German Masters

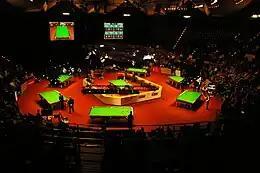
View of the setup during the 2014 event.

The 1997 event was held in Bingen am Rhein using the same format as in 1996. The final qualifying round was held in Hereford in September. John Higgins met John Parrott in the final, Higgins led 5–3 lead after the first session and then won the first three frames in the evening session to lead 8–3. Parrott won frame 12 but Higgins finished the match with a break of 105 in the next frame, winning the first prize of £50,000. In 1998 the event was again held at Bingen am Rhein but became an invitation event with 12 players competing. The name of the tournament was changed to German Masters. The winner received £25,000 with all 12 players guaranteed a minimum of £5,000. John Parrott beat Mark Williams 6–4 in the final. Williams led 4–3 but Parrott won the next three to win the match. The event then was discontinued, but returned for the 2010/2011 season as a ranking tournament.